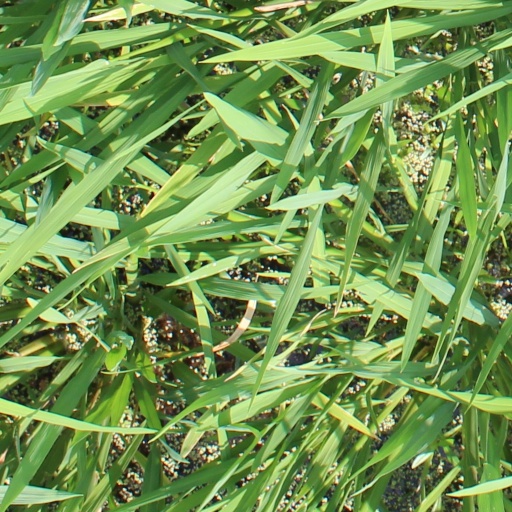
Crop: rice